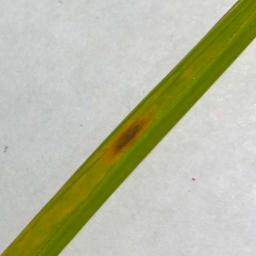
Label: Rice___Brown_Spot